Serpentine lock

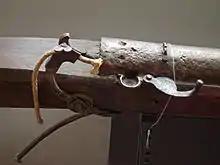
A serpentine lock mechanism on a German arquebus (early 16th century).

Serpentine lock (Latin: "serpens," literally "serpent-like"), the earliest lock mechanism developed for the early firearms in the first half of the 15th century. The simplest form of matchlock, used on early arquebuses and (after 1520) muskets.